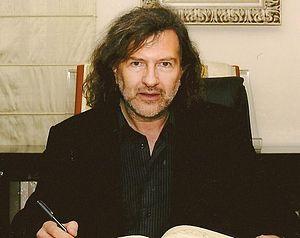
Claudio Rodríguez Fer est poète, narrateur, dramaturge et essayiste. Il a été professeur invité à l'université de la Ville de New York ainsi qu'à l'université de Haute Bretagne à Rennes, qu'à l'université de Bretagne Sud à Lorient et qu'à l'université Paris-Est-Marne-la-Vallée. Il enseigne actuellement à l'université de Saint-Jacques-de-Compostelle, où il dirige la revue littéraire Moenia et la chaire José Ángel Valente de poésie et esthétique. Il assure également, en collaboration avec Carmen Blanco, la coordination des cahiers interculturels Unión Libre.